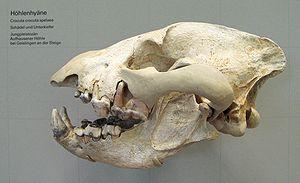
La Hyène des cavernes est une sous-espèce disparue de la Hyène tachetée originaire de l'Eurasie.